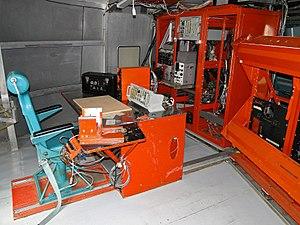
Salle de contrôle de l'hydroptère HMCS Bras d'or 400 au Musée maritime du Québec à l'Islet, Canada
Le NCSM Bras d'Or (FHE 400) était un hydroptère expérimental de la Marine royale canadienne conçu dans les années 1960 pour la détection de sous-marins soviétiques pouvant s'approcher des rives du Canada.